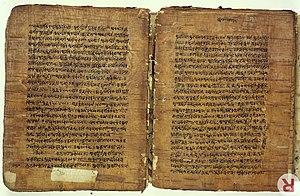
Panini est un grammairien de l'Inde antique né à Chalatura au Gandhara.
Les documents sur écorce de bouleau sont des documents écrits sur la couche interne de l'écorce de bouleau qui était couramment utilisée comme support d'écriture dans certaines régions avant la production en masse de papier.